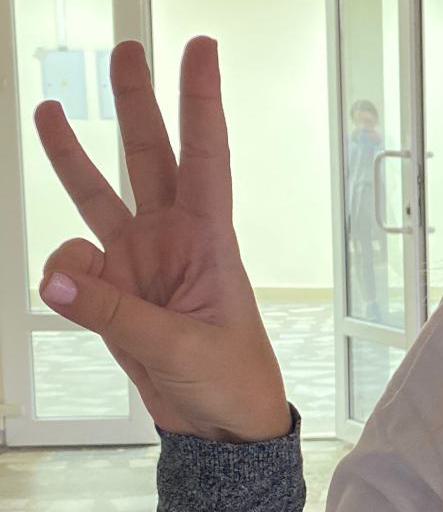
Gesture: three